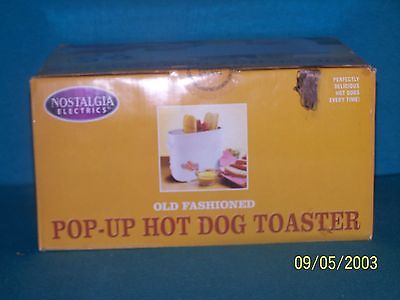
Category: toaster